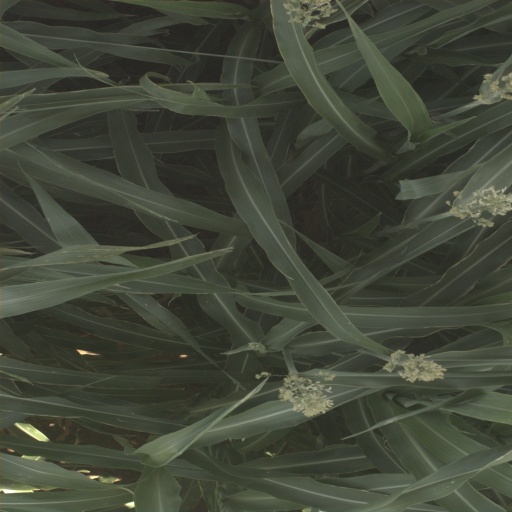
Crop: sorghum